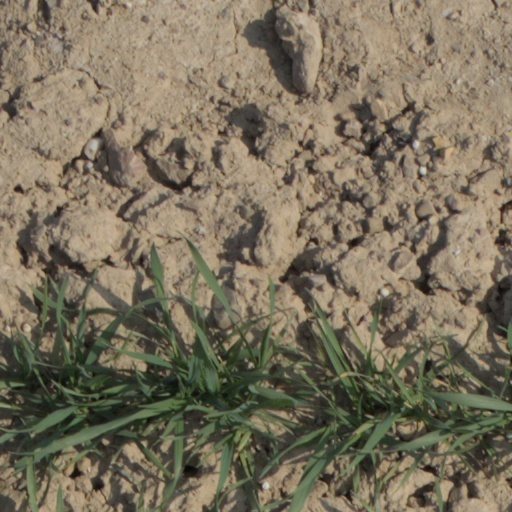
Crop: wheat